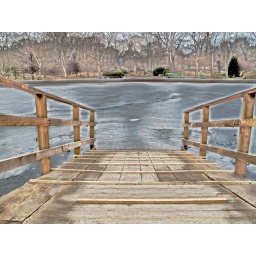
Combined 3 exposures, autoprocess/blend and local tone map in CS4 + some desaturation of blue in water and sharpening of ice (Aperture)